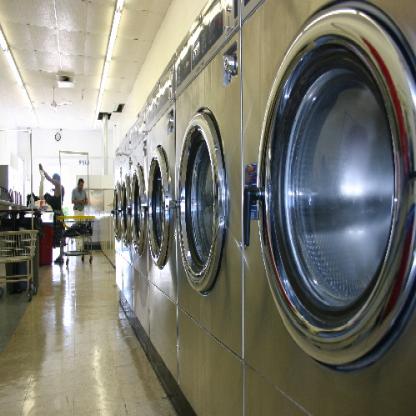
Scene: Indoor